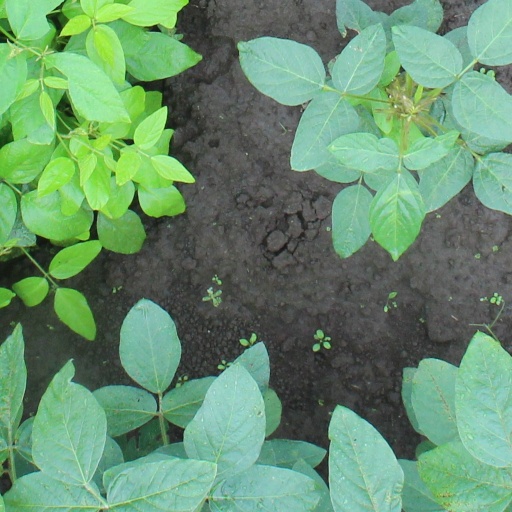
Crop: soybean